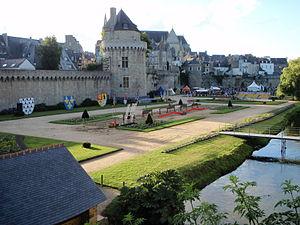
Remparts de Vannes (Morbihan-France) durant les fêtes historiques de 2009
Les sièges de Vannes de 1342 sont une série de quatre sièges de la ville de Vannes ayant eu lieu en 1342. Les deux prétendants au duché de Bretagne, Jean de Montfort et Charles de Blois, se disputent la ville dans le cadre plus global de la guerre de succession de Bretagne. Les sièges successifs ruinent la ville et sa campagne et se soldent par une trêve conclue entre Anglais et Français signée en janvier 1343 à Malestroit. Sauvée du choc par le pape Clément VI, la cité est remise aux mains de ses légats mais reste néanmoins sous contrôle Anglais entre septembre 1343 et la fin de la guerre en 1365.
Les remparts de Vannes sont les fortifications érigées entre les IIIᵉ et XVIIᵉ siècles pour protéger la ville de Vannes dans le département du Morbihan en France. Fondée par les Romains à la fin du Iᵉʳ siècle av. J.-C. sous le règne d’Auguste, la civitas Venetorum se voit contrainte de se protéger derrière un castrum à la fin du IIIᵉ siècle, alors même qu'une crise majeure secoue l’empire romain. Cette première enceinte demeure la seule protection de la cité pendant plus d’un millénaire. C’est à l’époque du duc Jean IV, à la fin du XIVᵉ siècle, que l’enceinte de la ville est réédifiée et étendue vers le sud pour protéger les nouveaux quartiers. Le duc veut faire de Vannes non seulement un lieu de résidence mais également une place forte sur laquelle il peut s’appuyer en cas de conflit. La superficie de la ville intra-muros est doublée et le duc adjoint à la nouvelle enceinte sa forteresse de l’Hermine.